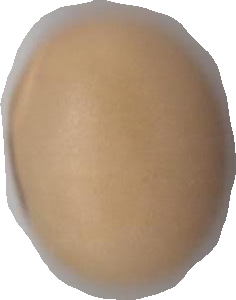
Variety: Anjasmoro